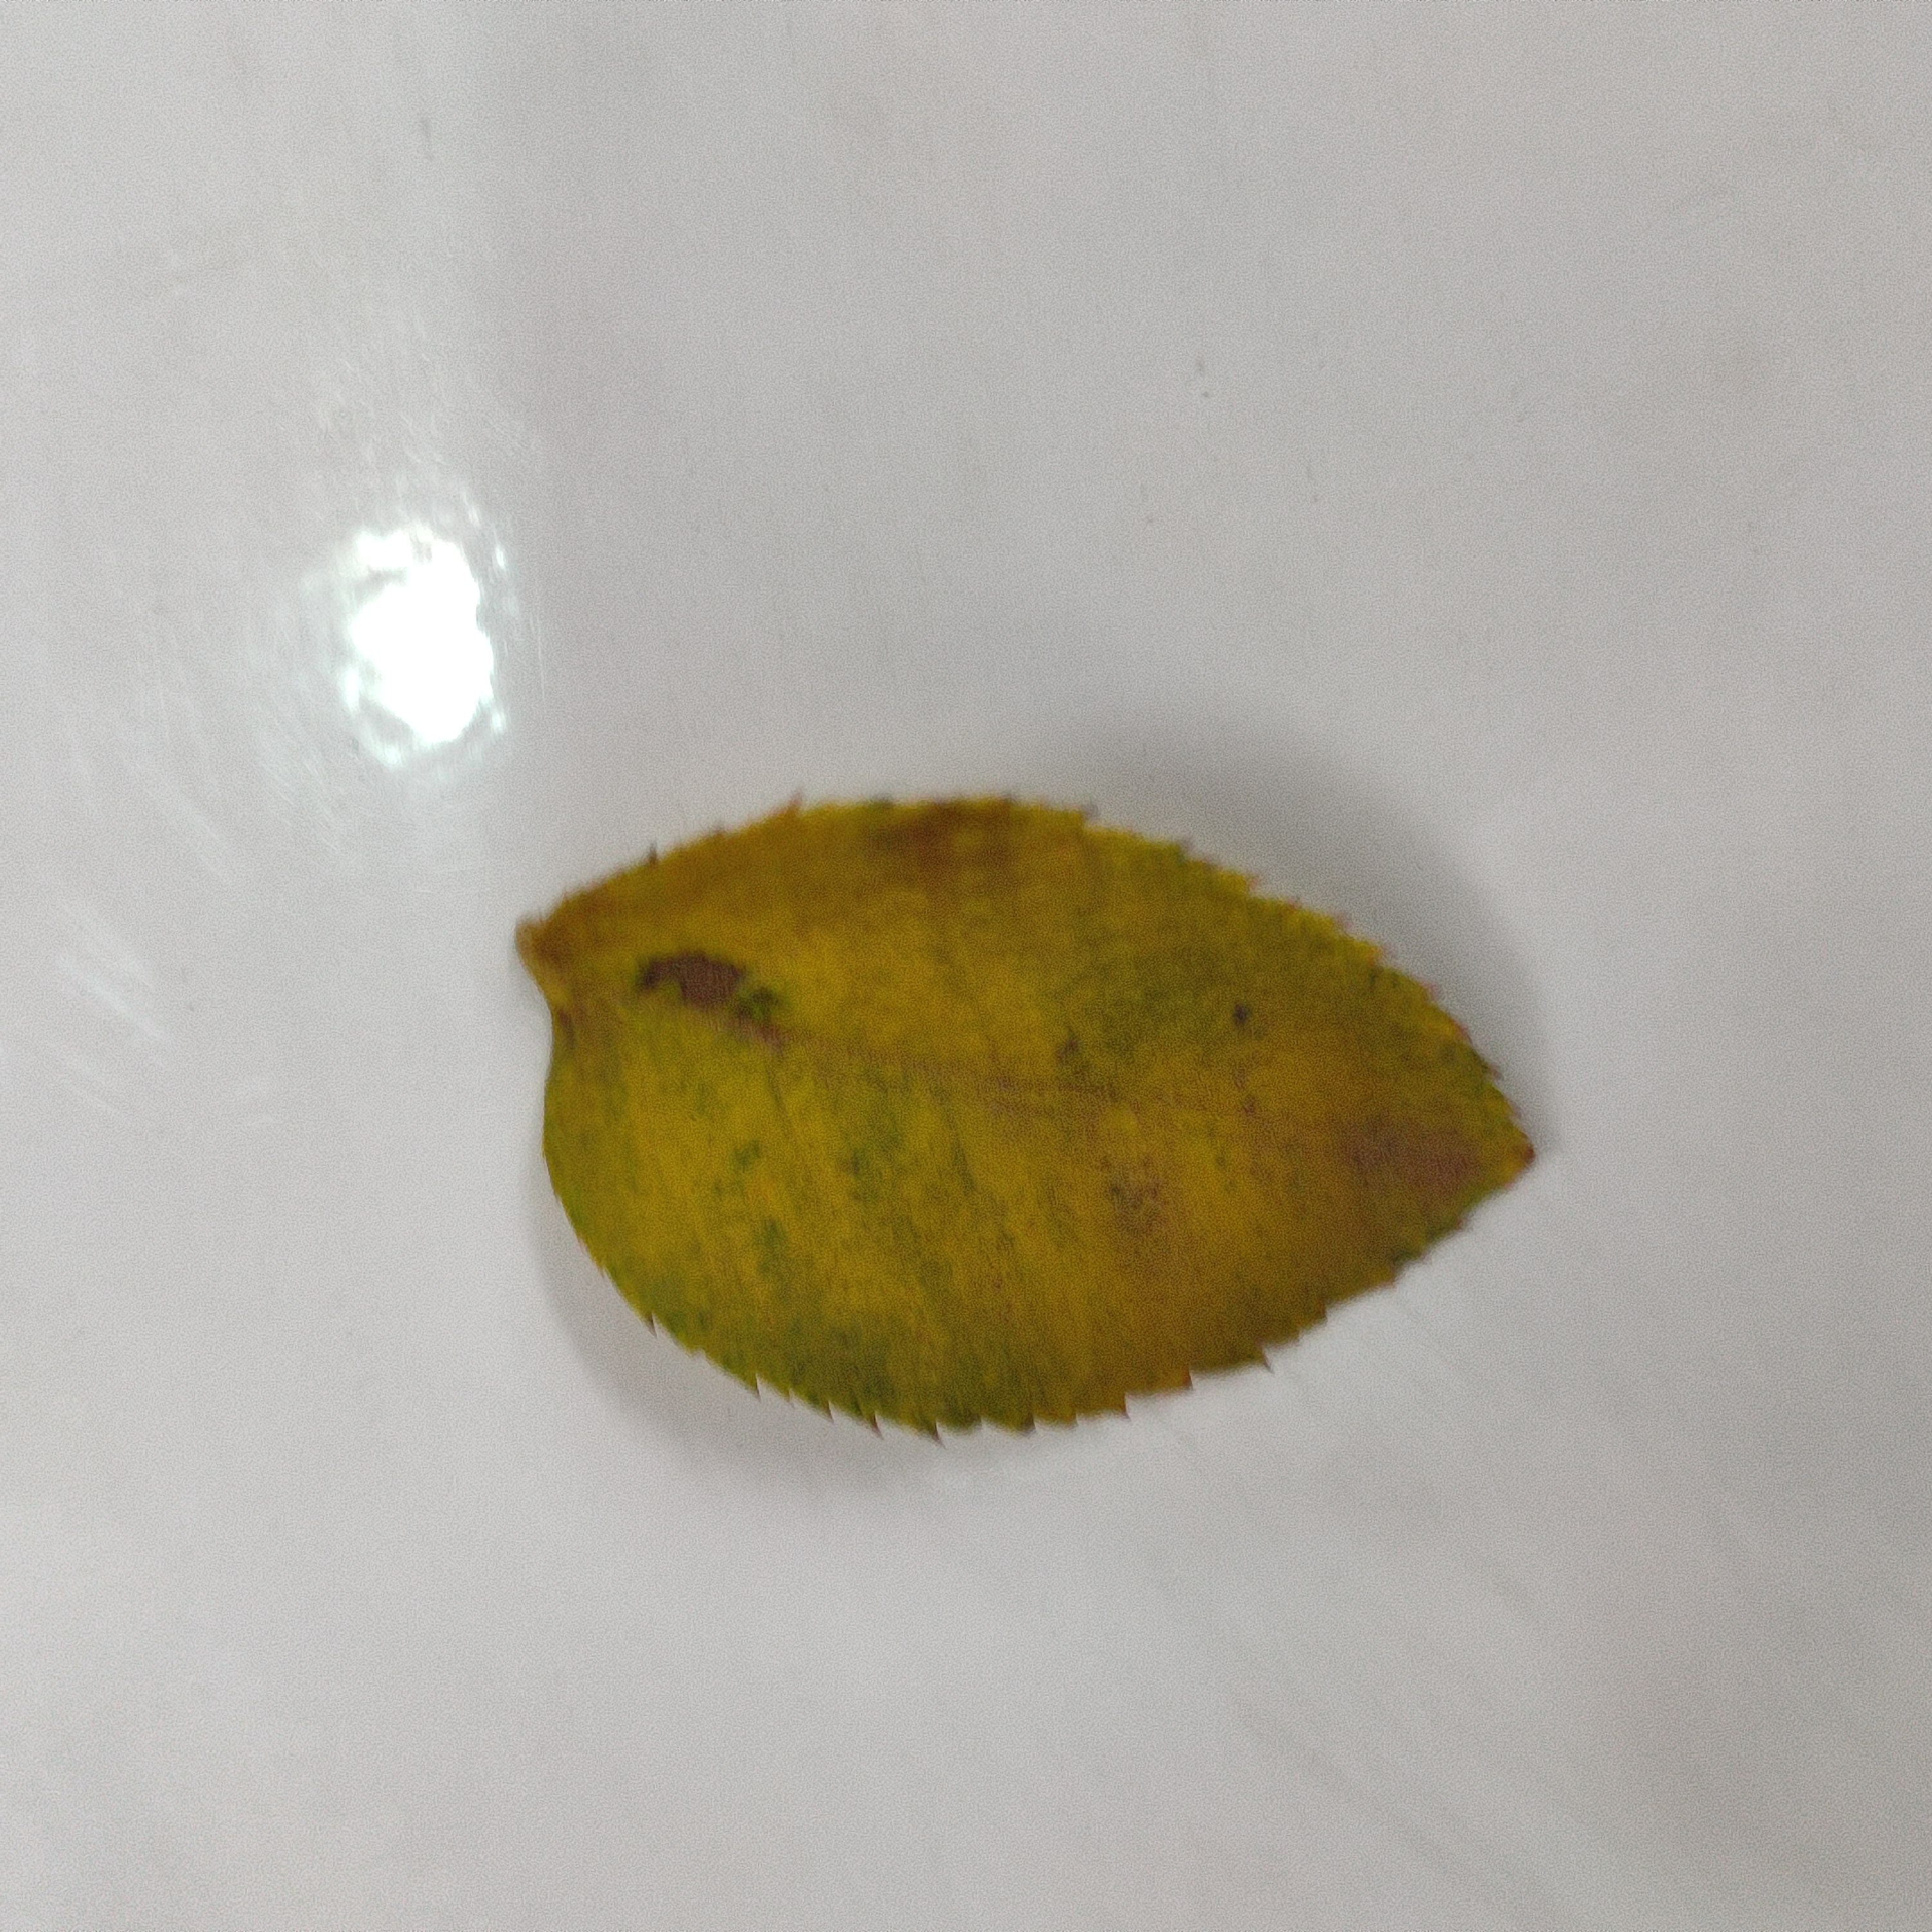
Label: Yellow Mosaic Virus